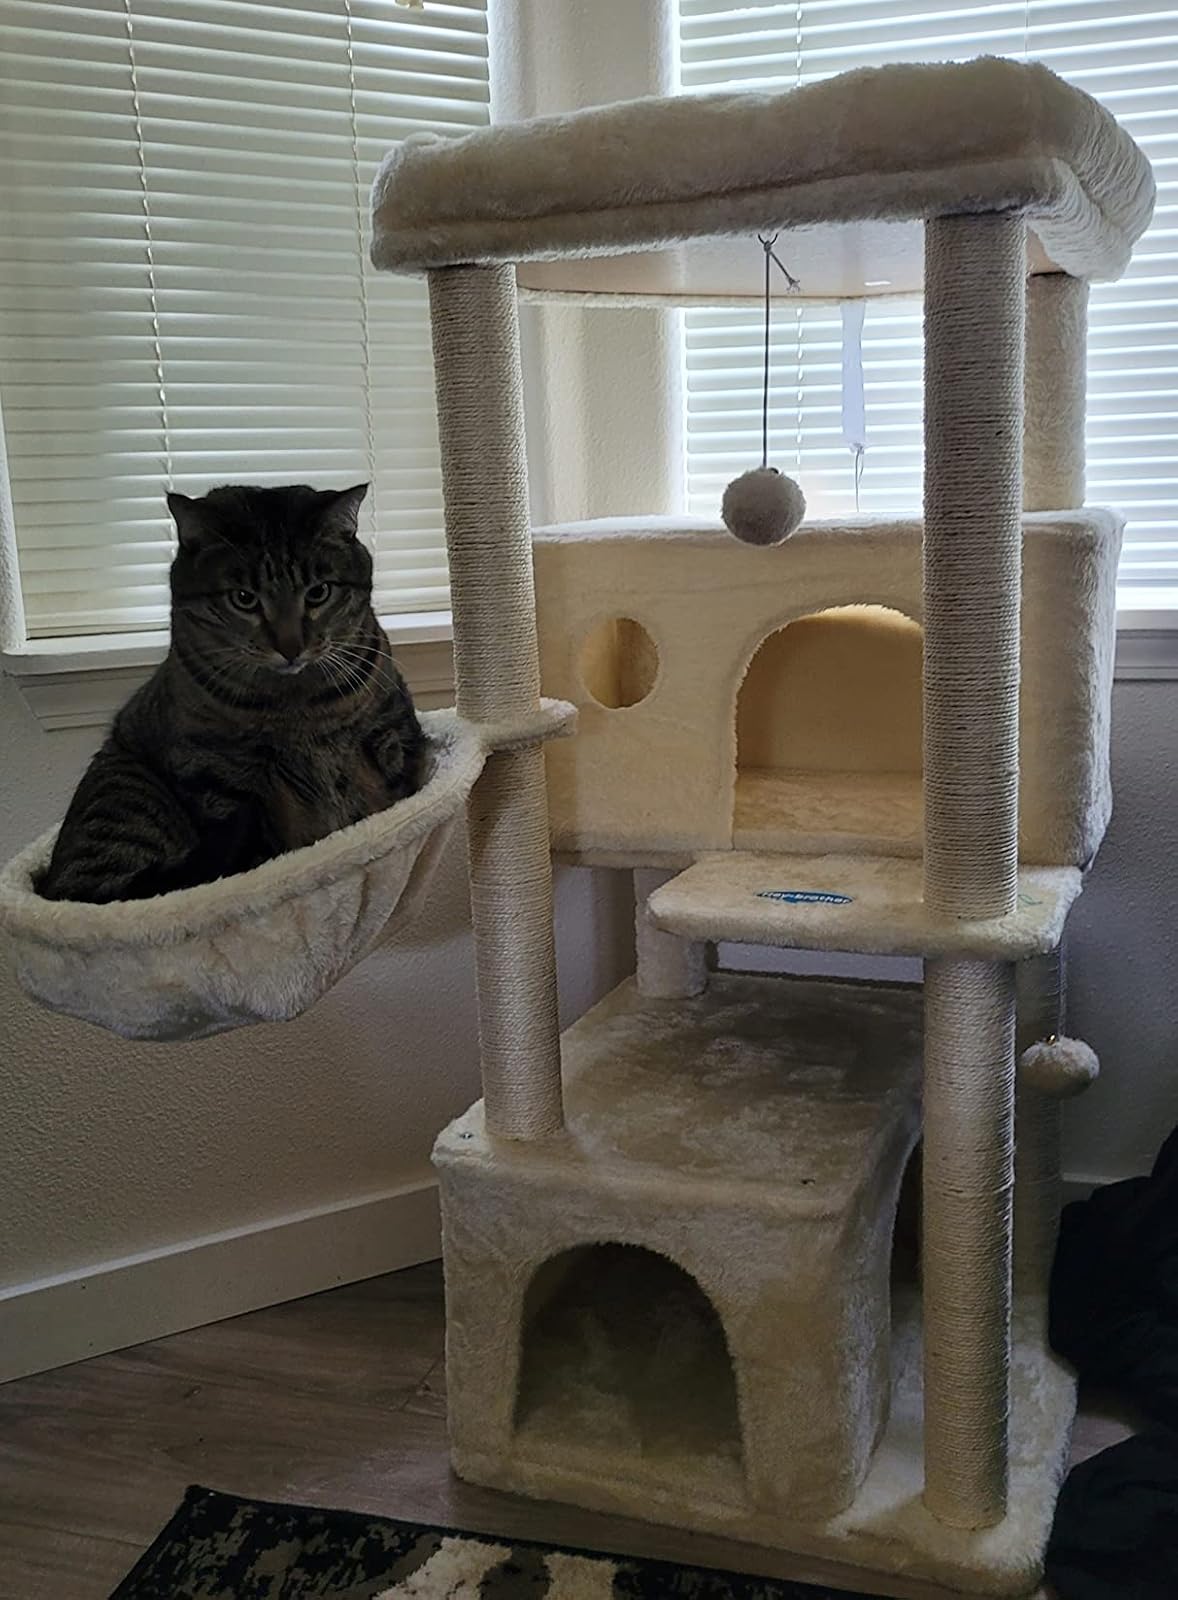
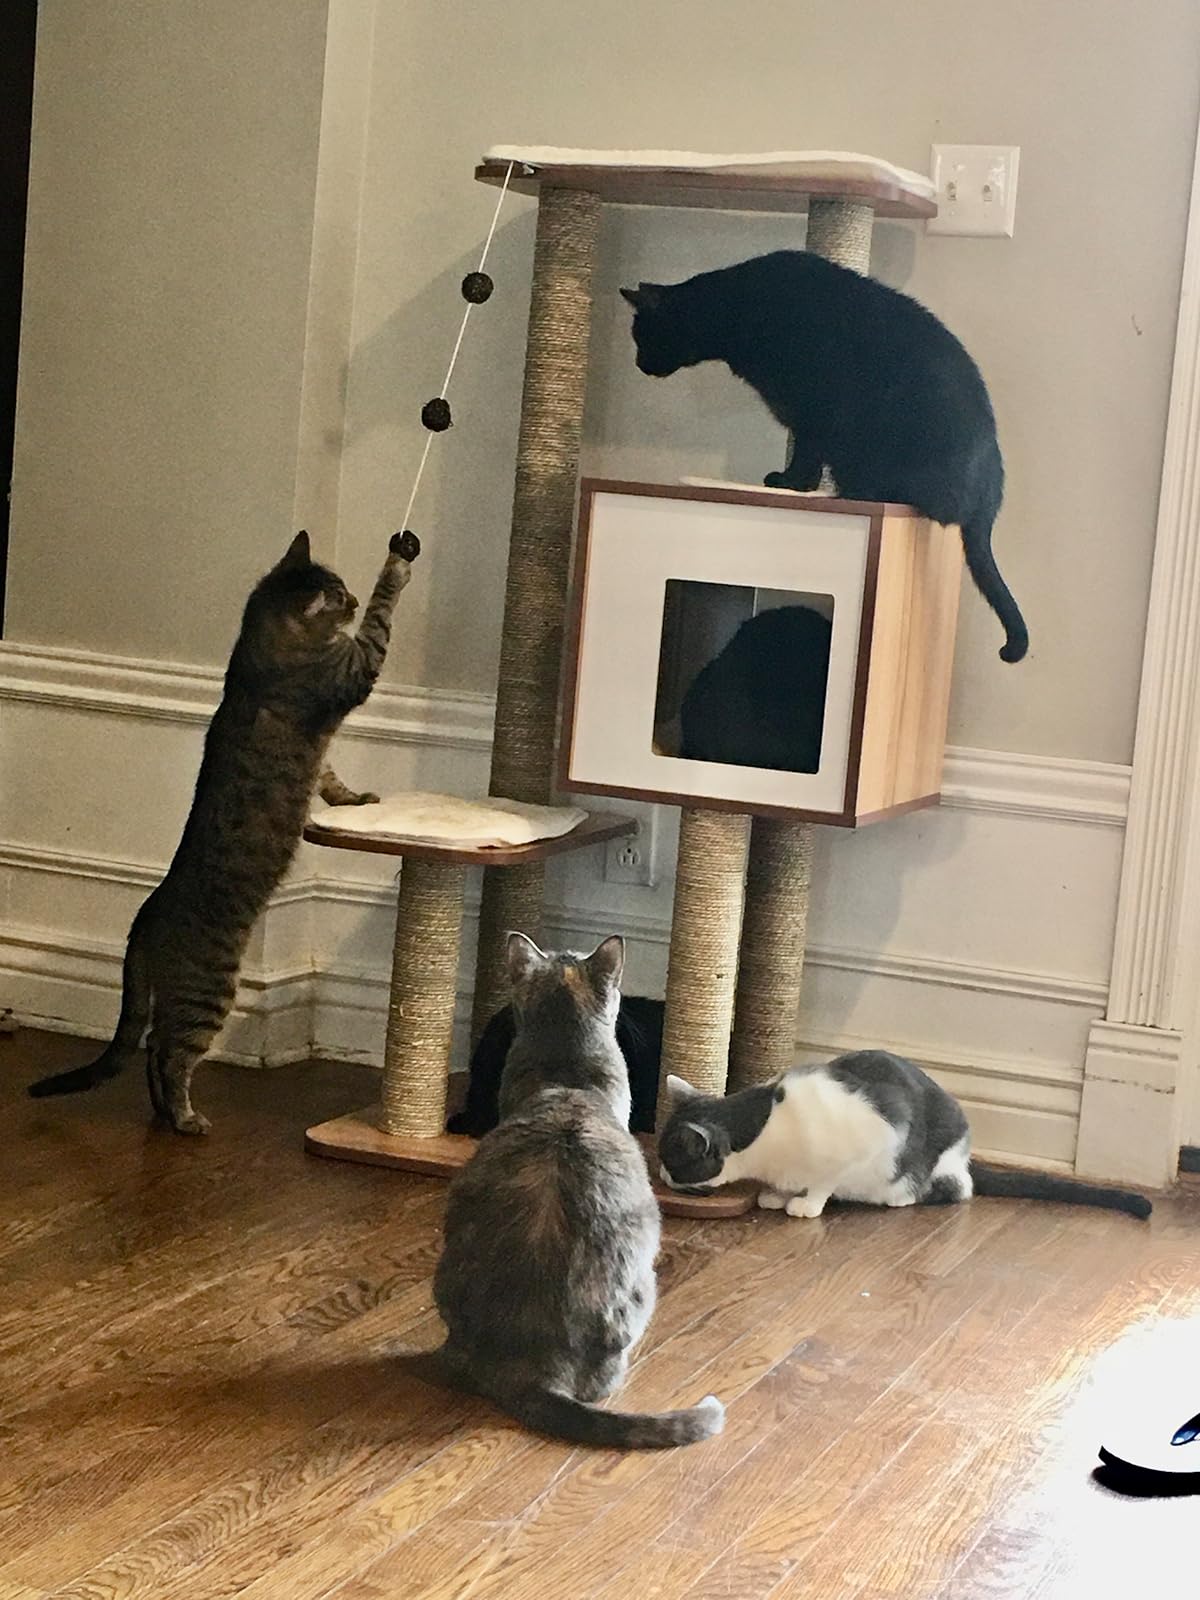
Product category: items_cat tree
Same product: no